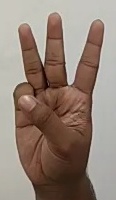
ASL sign: 6